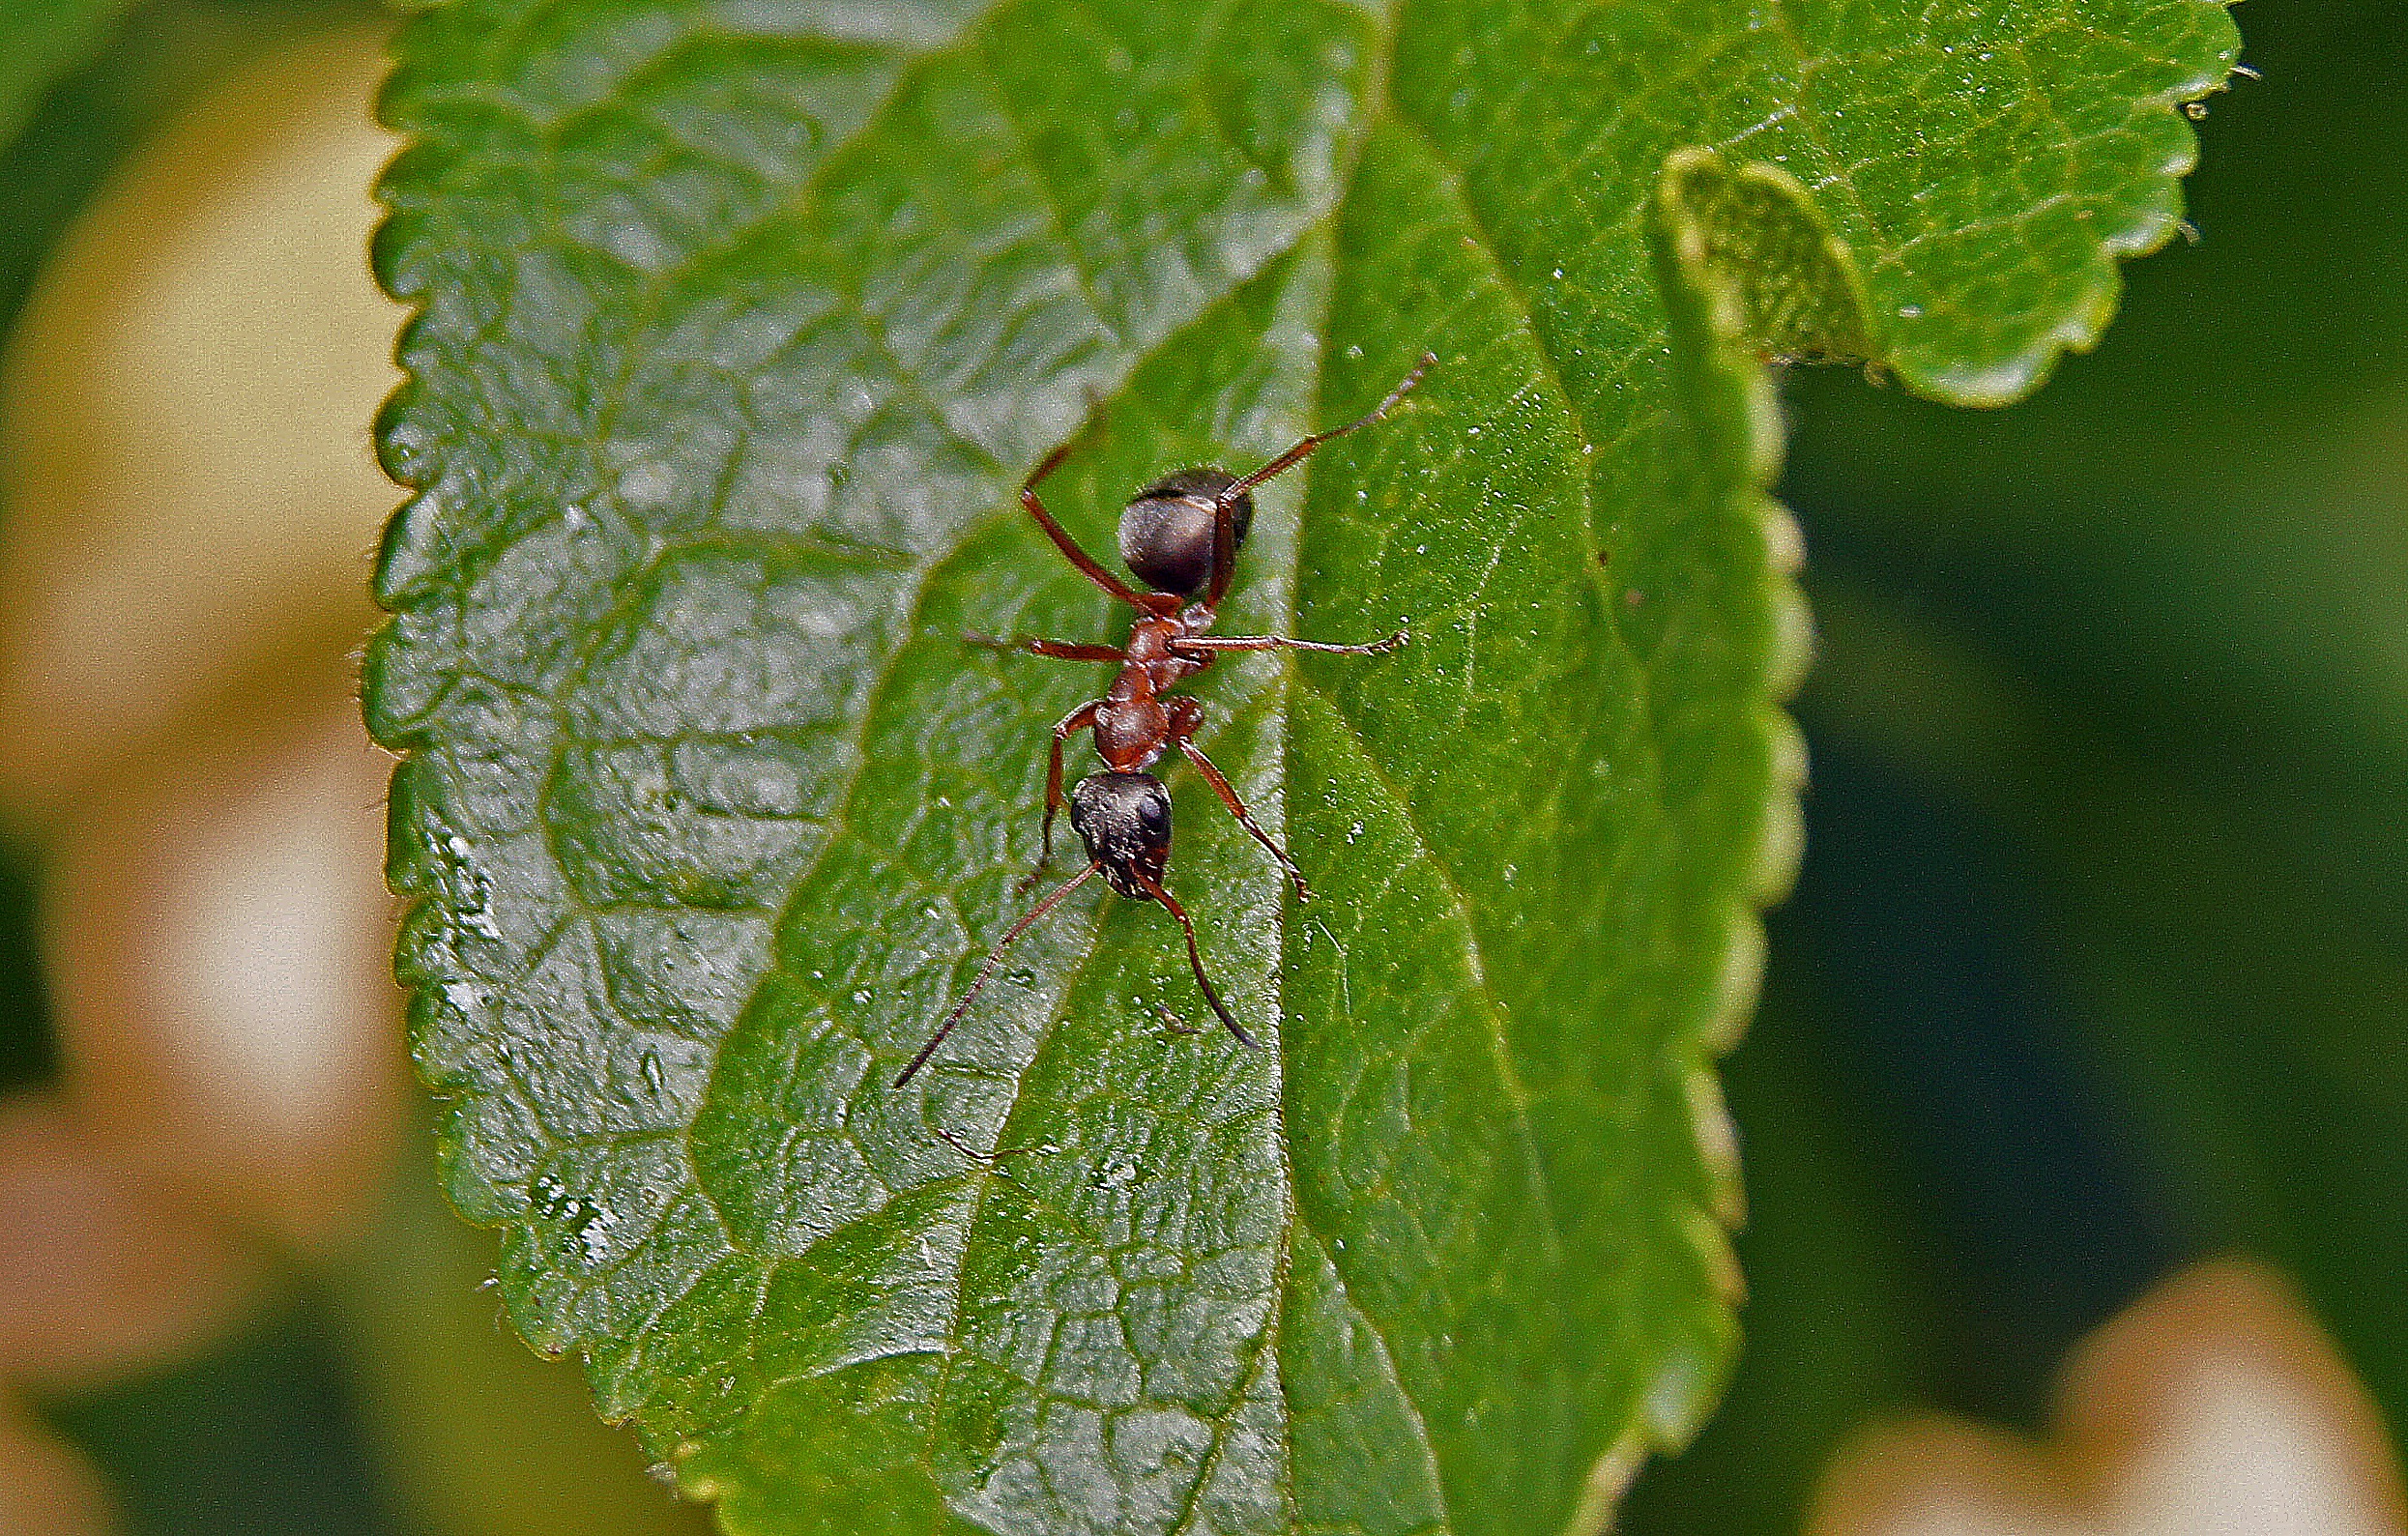
nature, photography, leaf, flower, green, insect, macro, fauna, invertebrate, close up, animals, naturaleza, damselfly, ggl1, animales, sonya55, macro photography, arthropod, leaf beetle, dragonflies and damseflies